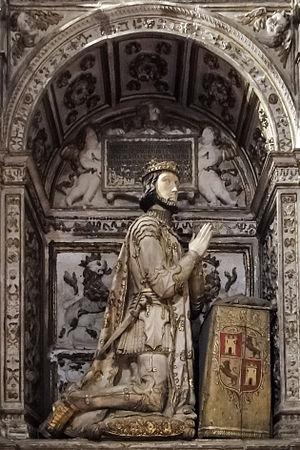
Tombe de Jean Ier de Castille dans la chapelle des Rois Nouveaux (Capilla de los Reyes Nuevos) de la cathédrale de Tolède, Espagne.
Cet article donne la liste des héritiers successifs du trône de Castille depuis l'avènement de Ferdinand Iᵉʳ en 1037 jusqu'à celui de Charles Iᵉʳ en 1516. Contrairement à d'autres monarchies, les règles de succession n'ont pas inclus la loi salique, mais la primogéniture cognatique avec préférence masculine. Les héritiers mâles ont porté le titre de prince des Asturies, créé en 1388 sur décision du roi Jean Iᵉʳ en faveur du premier descendant du monarque, avec préférence masculine, qui est aujourd'hui porté par les héritiers du trône d'Espagne.